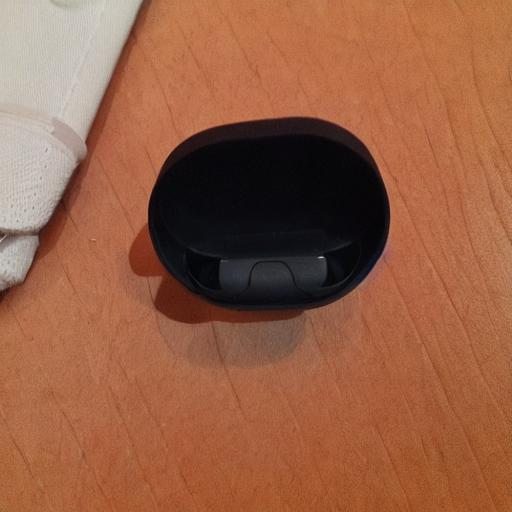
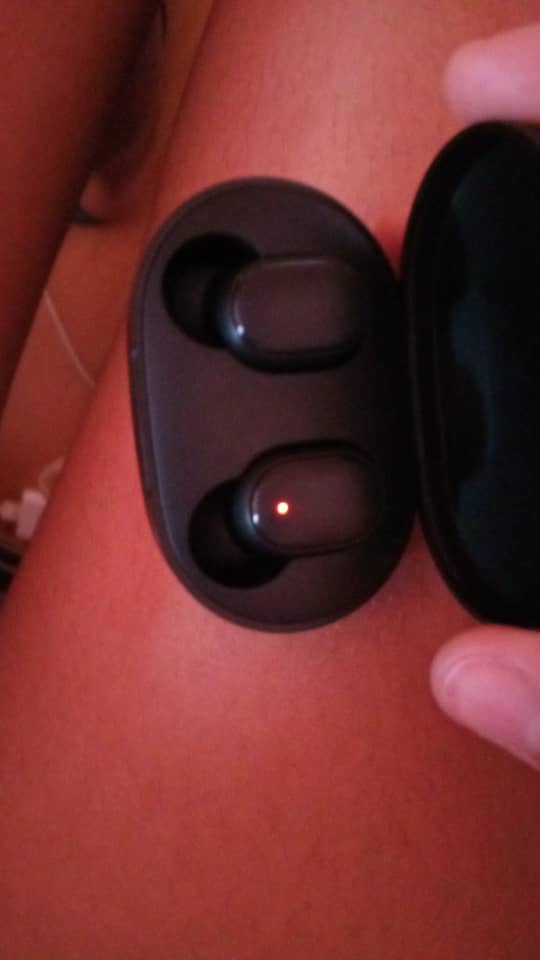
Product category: earbuds
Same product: no